Floreat Athena FC

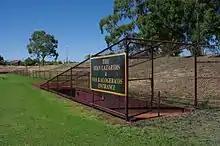
The Stan Lazaridis and Vas Kalogeracos tunnel

Athena's first home was at Wellington Square in East Perth. The club later played at Perry Lakes Stadium in Floreat, leading to the addition of Floreat to the club's name.